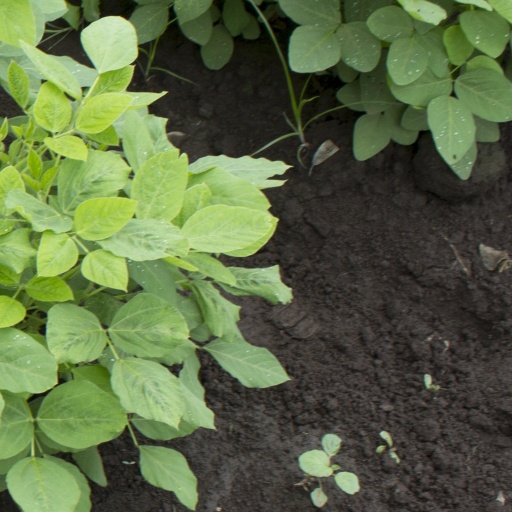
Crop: soybean